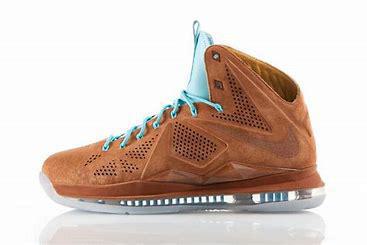
Brand: Nike
Model: Lebron 10